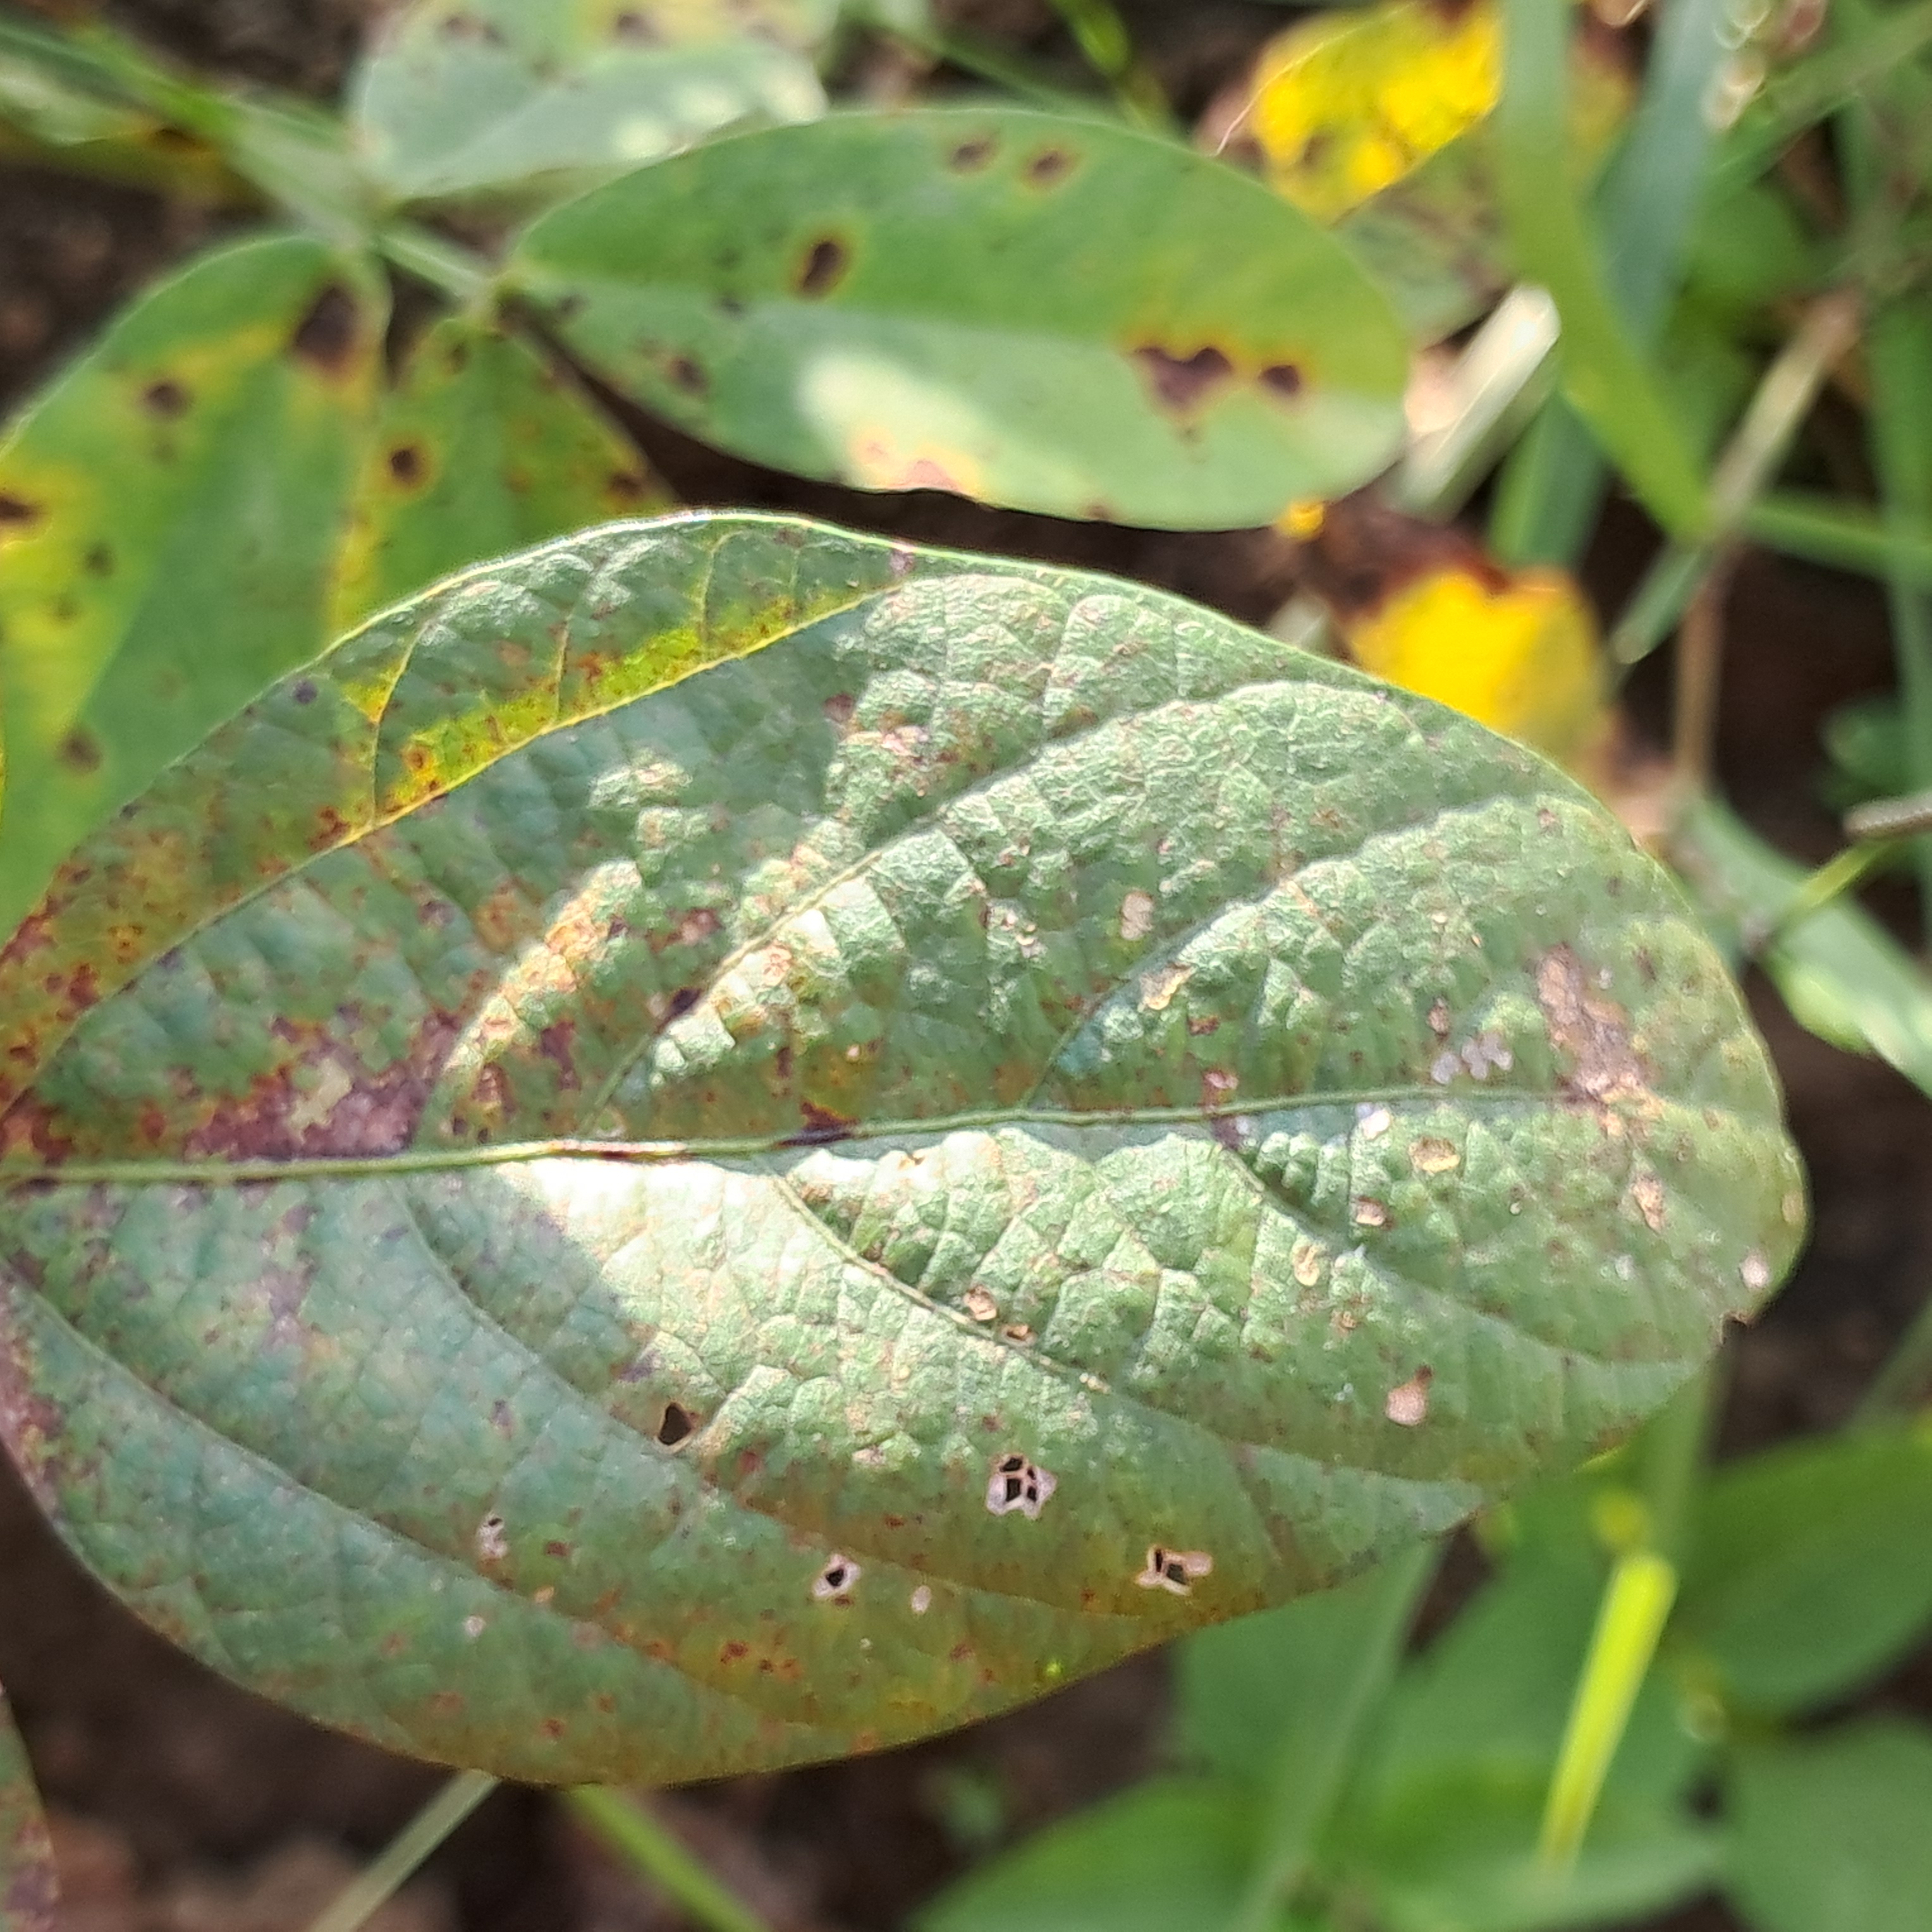
Label: Spectoria_Brown_Spot